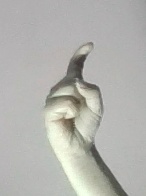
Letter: ra